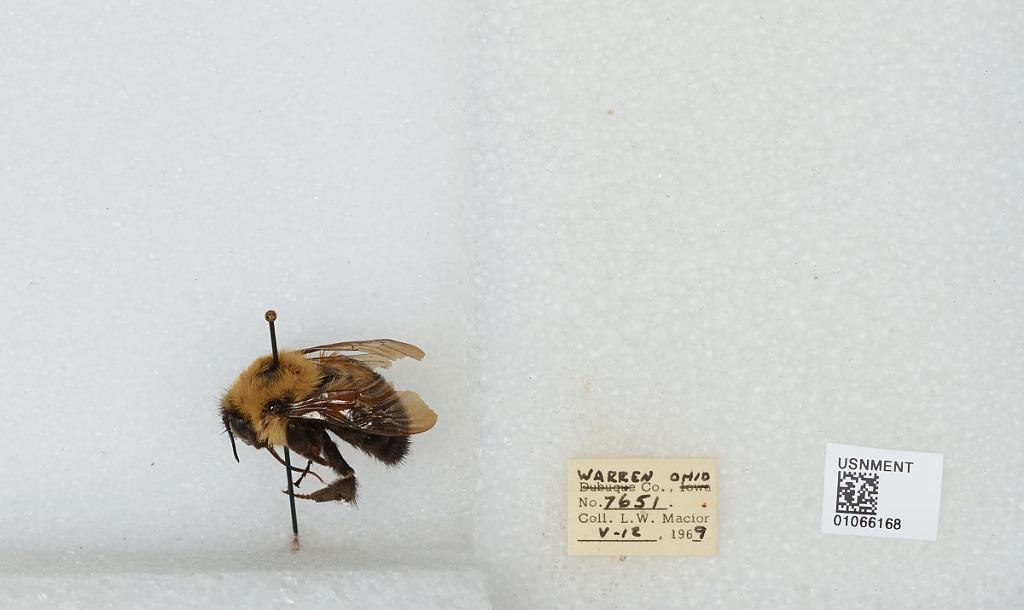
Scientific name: Bombus (Pyrobombus) bimaculatus Cresson
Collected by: L. Macior
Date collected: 1969-5-12
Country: United States
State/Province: Ohio
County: Warren
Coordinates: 39.4242, -84.1856